Castellane

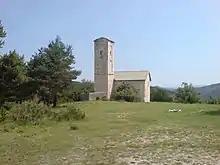
Saint Thyrse

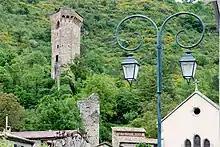
Pentagonal tower

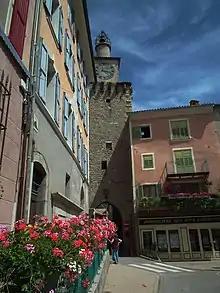
Tour de l'Horloge

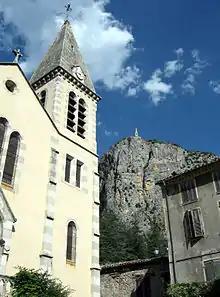
Castellane with the Église St Denis on "Le Roc"

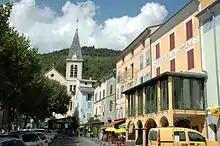
Sacred Heart church

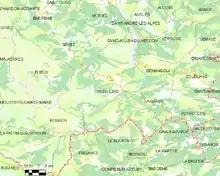
Map of Castellane and surrounding communities

The outline of the walls of Petra Castellana, the ancient city beneath the current one, is still visible, and in places they reach seven meters in height. The walls are thought to date from the 12th century, although a June 2016 archeological excavation sought to date them more precisely. Only one tower survives of the fourteen that originally reinforced these walls: the 14th-century pentagonal keep. This keep, which dominates the town center, is on private property but was declared a historic monument in 1921.